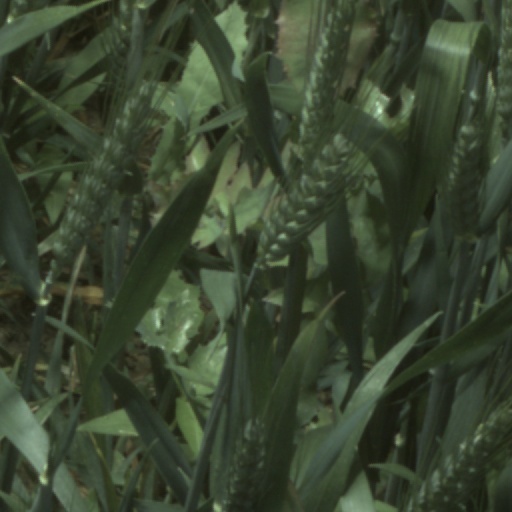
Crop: wheat